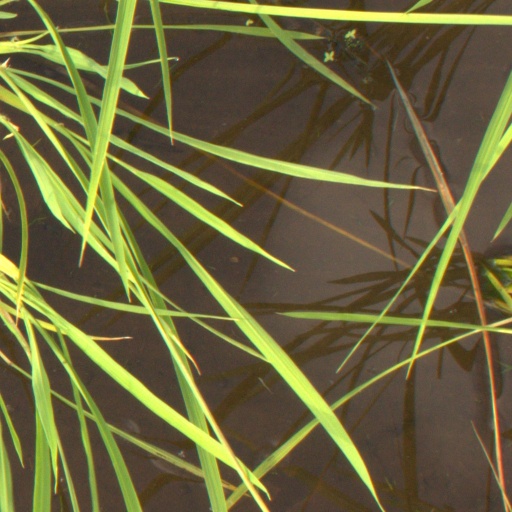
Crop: rice